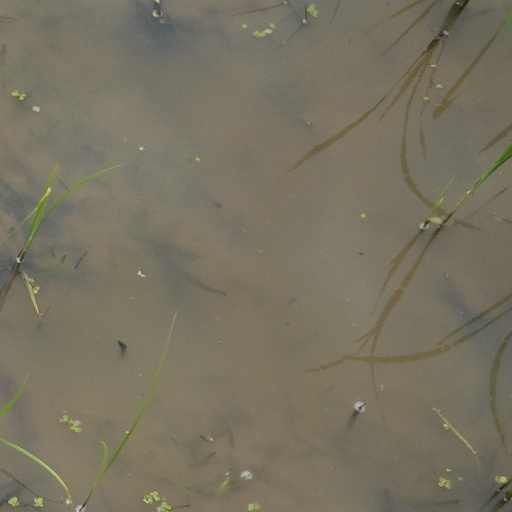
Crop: rice